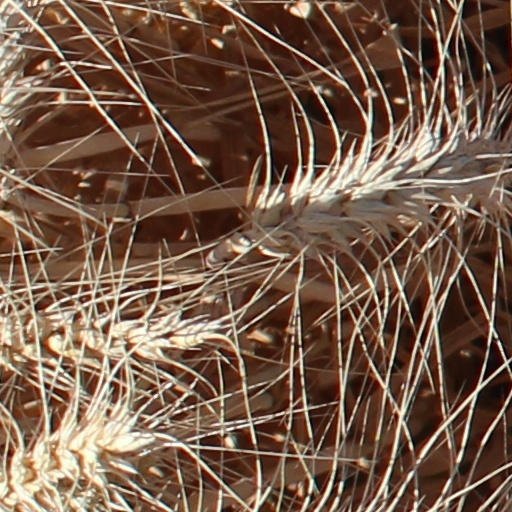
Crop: wheat